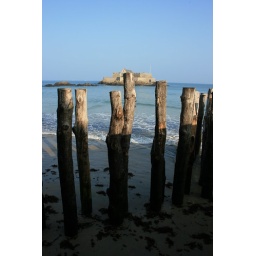
Sea Defences made from oak trunks placed in the sand to protect the walls from the force of the waves.